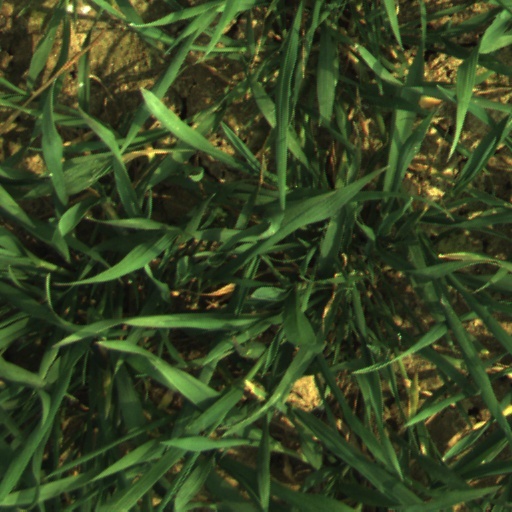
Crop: wheat